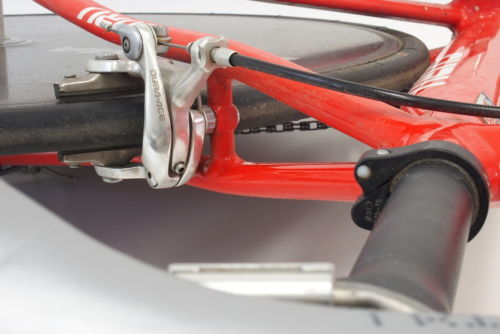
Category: bicycle